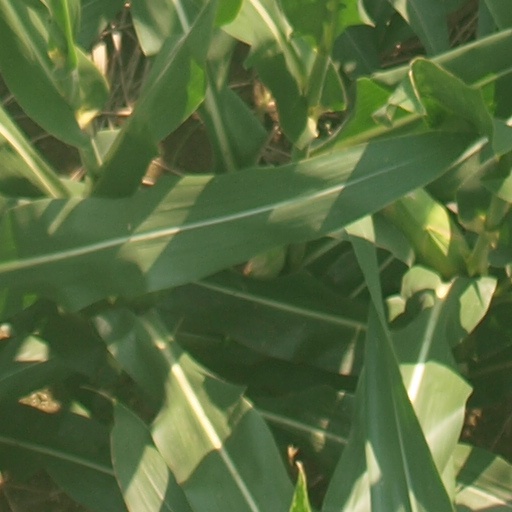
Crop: maize; corn